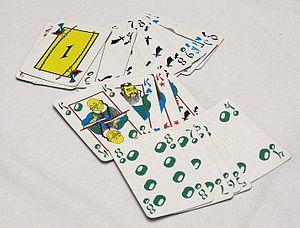
Tichu est un jeu de défausse qui se joue par équipe de deux joueurs.